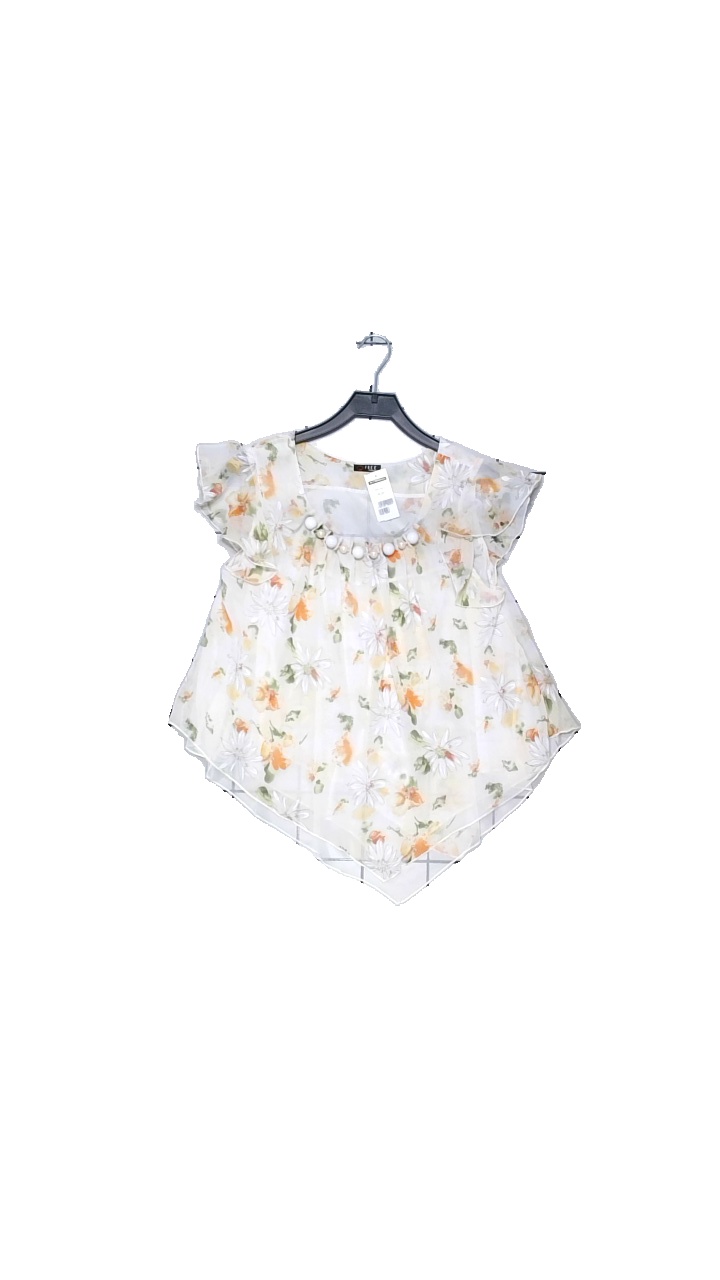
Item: Blouse (Ladies)
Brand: Free
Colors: Orange, Multicolor, White, Green
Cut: Loose
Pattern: Floral print
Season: Summer
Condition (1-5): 5
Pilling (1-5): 5
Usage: Reuse
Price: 50-100